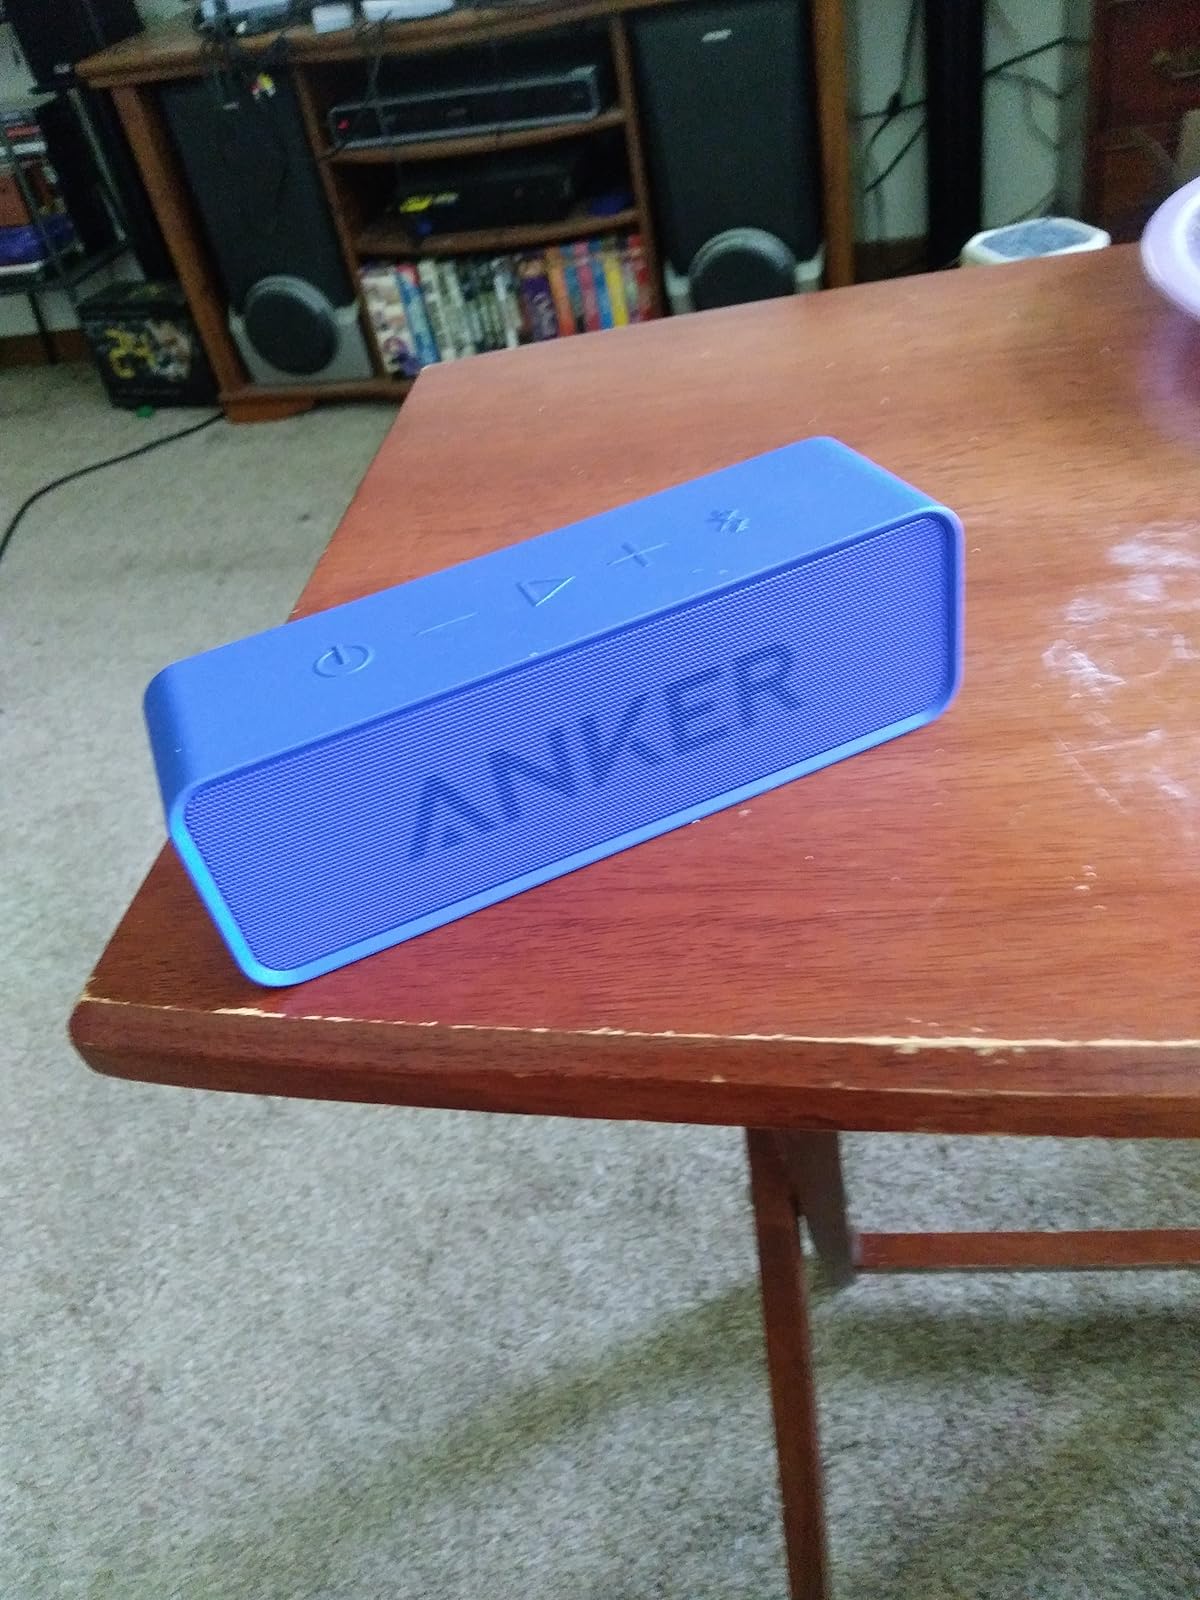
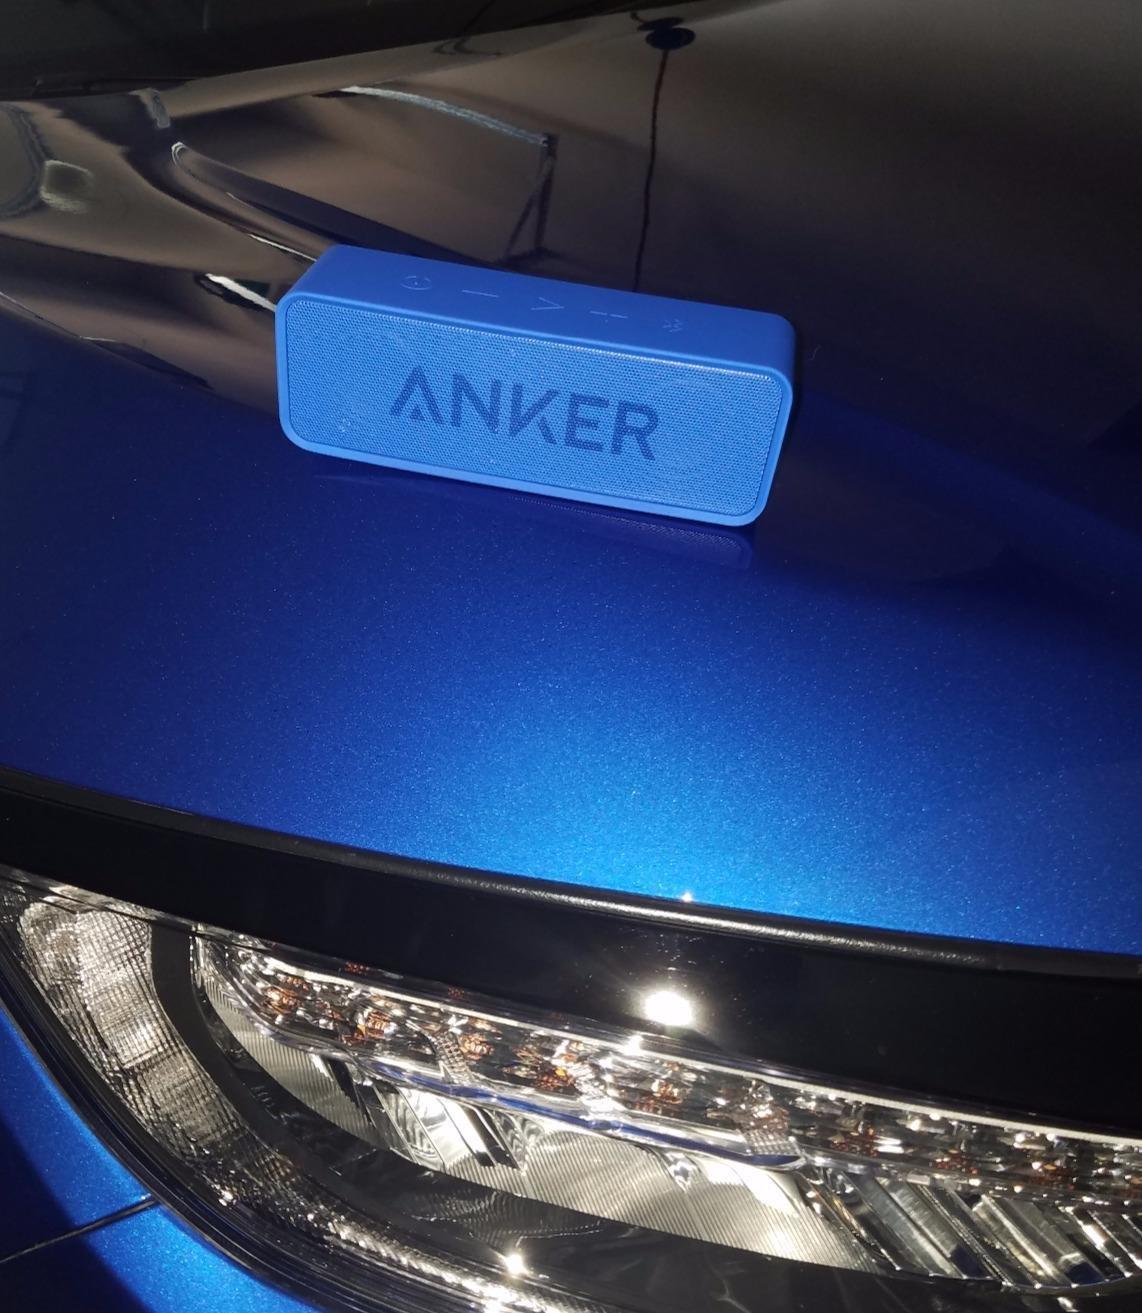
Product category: speaker
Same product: yes